Alison Moyet

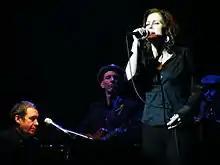
Moyet with Jools Holland's Rhythm and Blues Orchestra at the Apollo Theatre, Manchester, December 2010

Sony Music released "The Best of Alison Moyet" on 19 October 2009. It was Moyet's personal selection of tracks from her seven solo albums. The deluxe edition of the album, "The Best of: 25 Years Revisited", contained an extra disc, with re-recorded versions of older songs. Moyet supported the release with a tour of the UK and Ireland during November and December 2009.